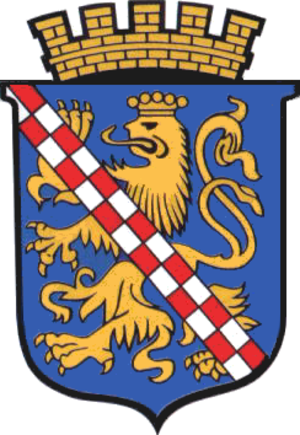
Heldrungen est une ville de Thuringe en Allemagne, dans l'arrondissement de Kyffhäuser.